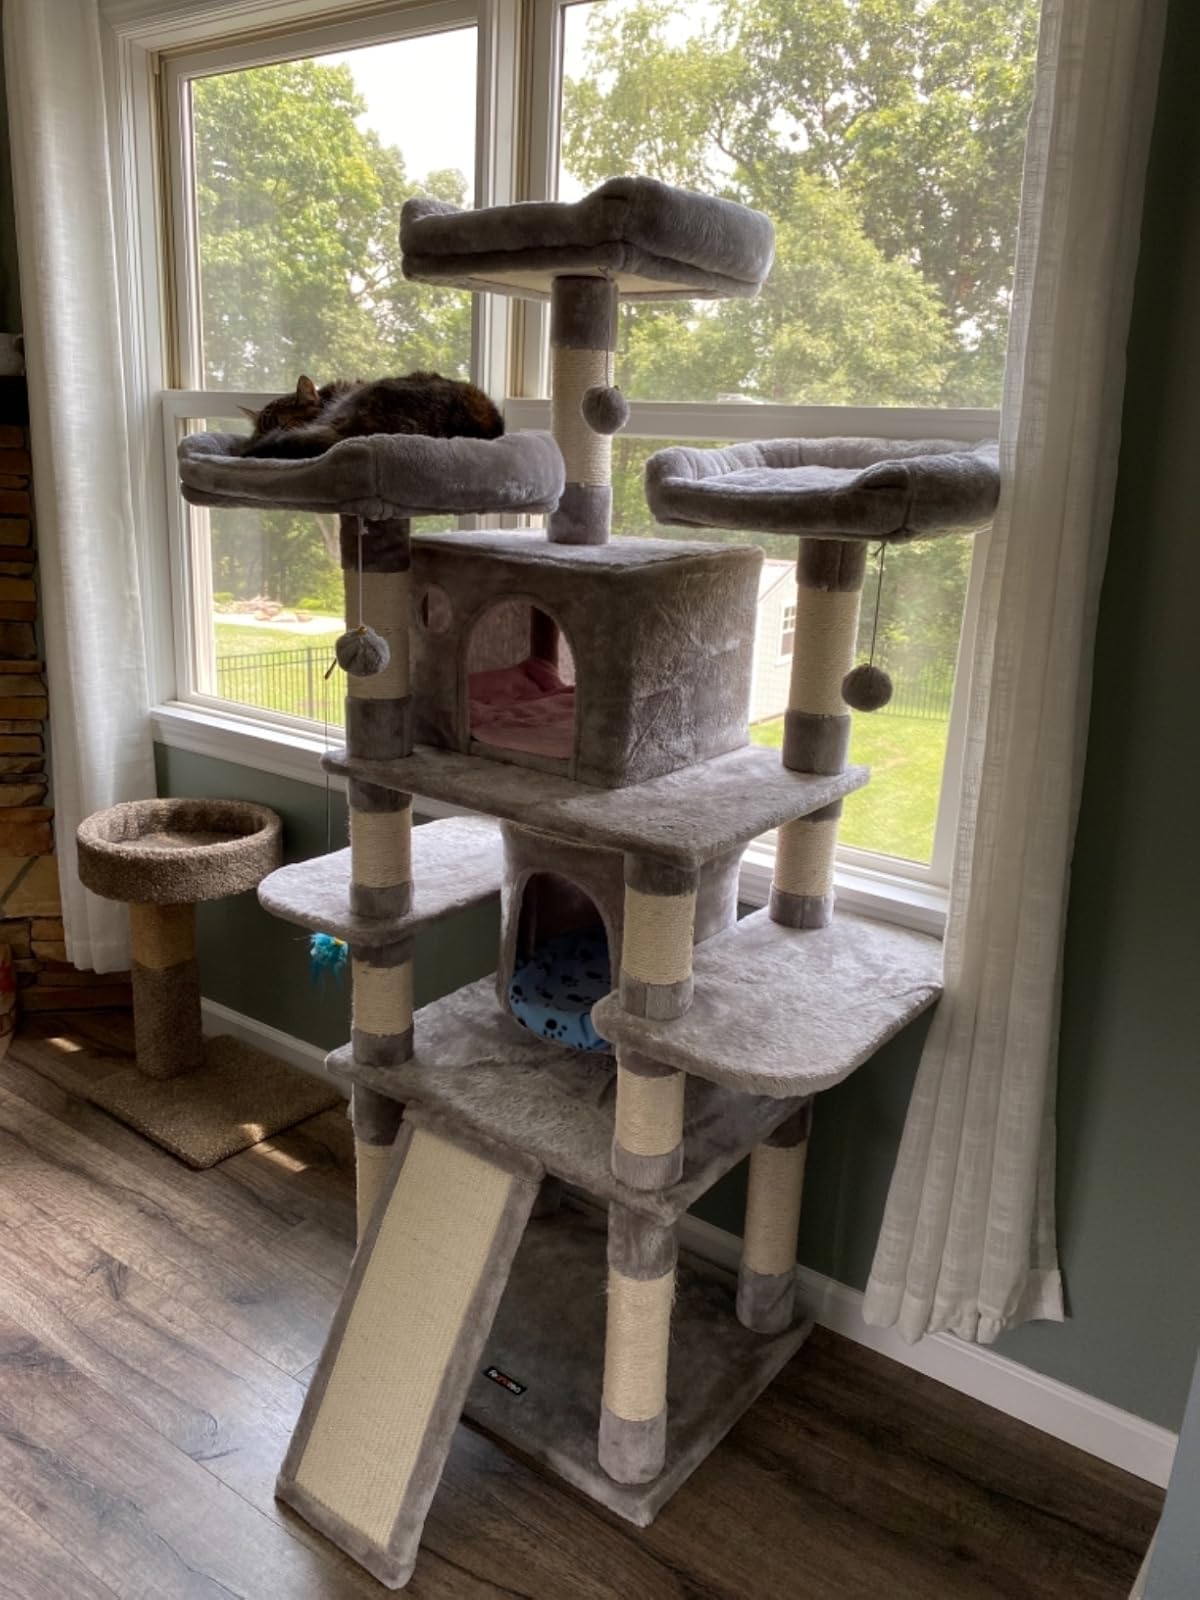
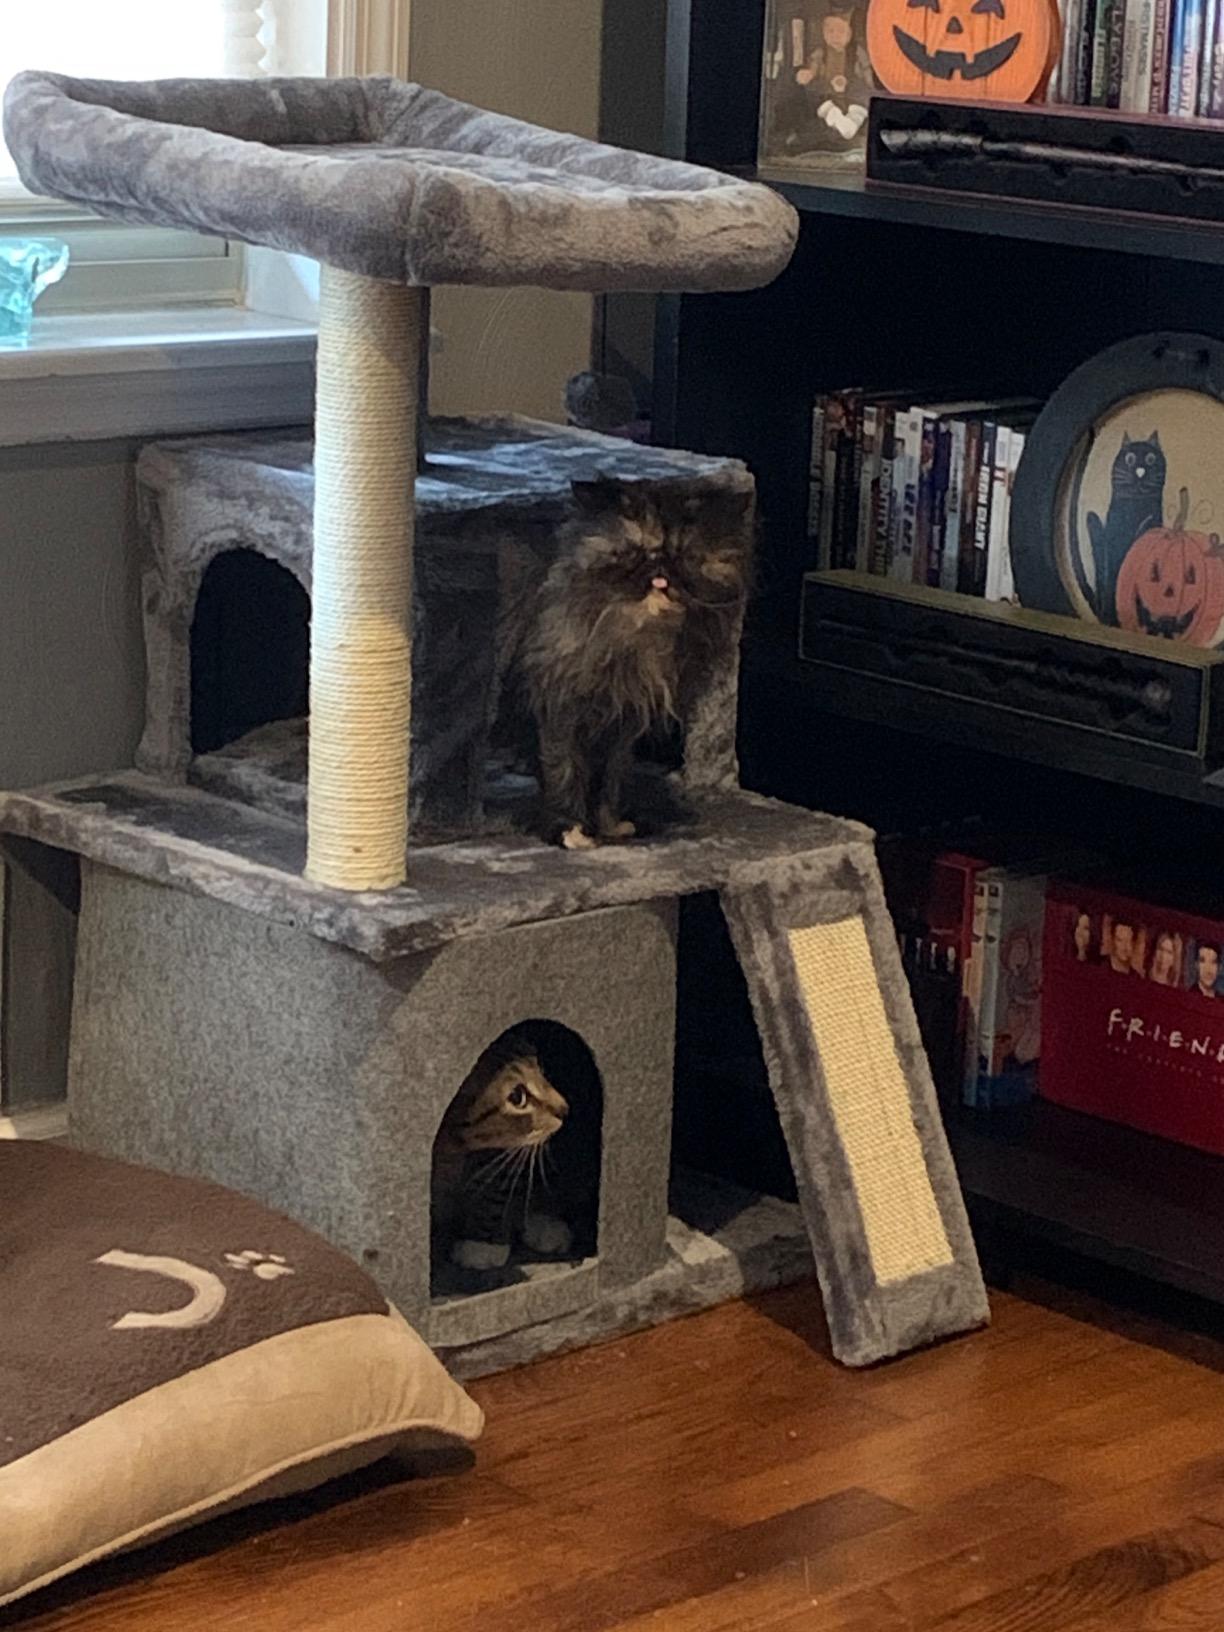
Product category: items_cat tree
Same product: no